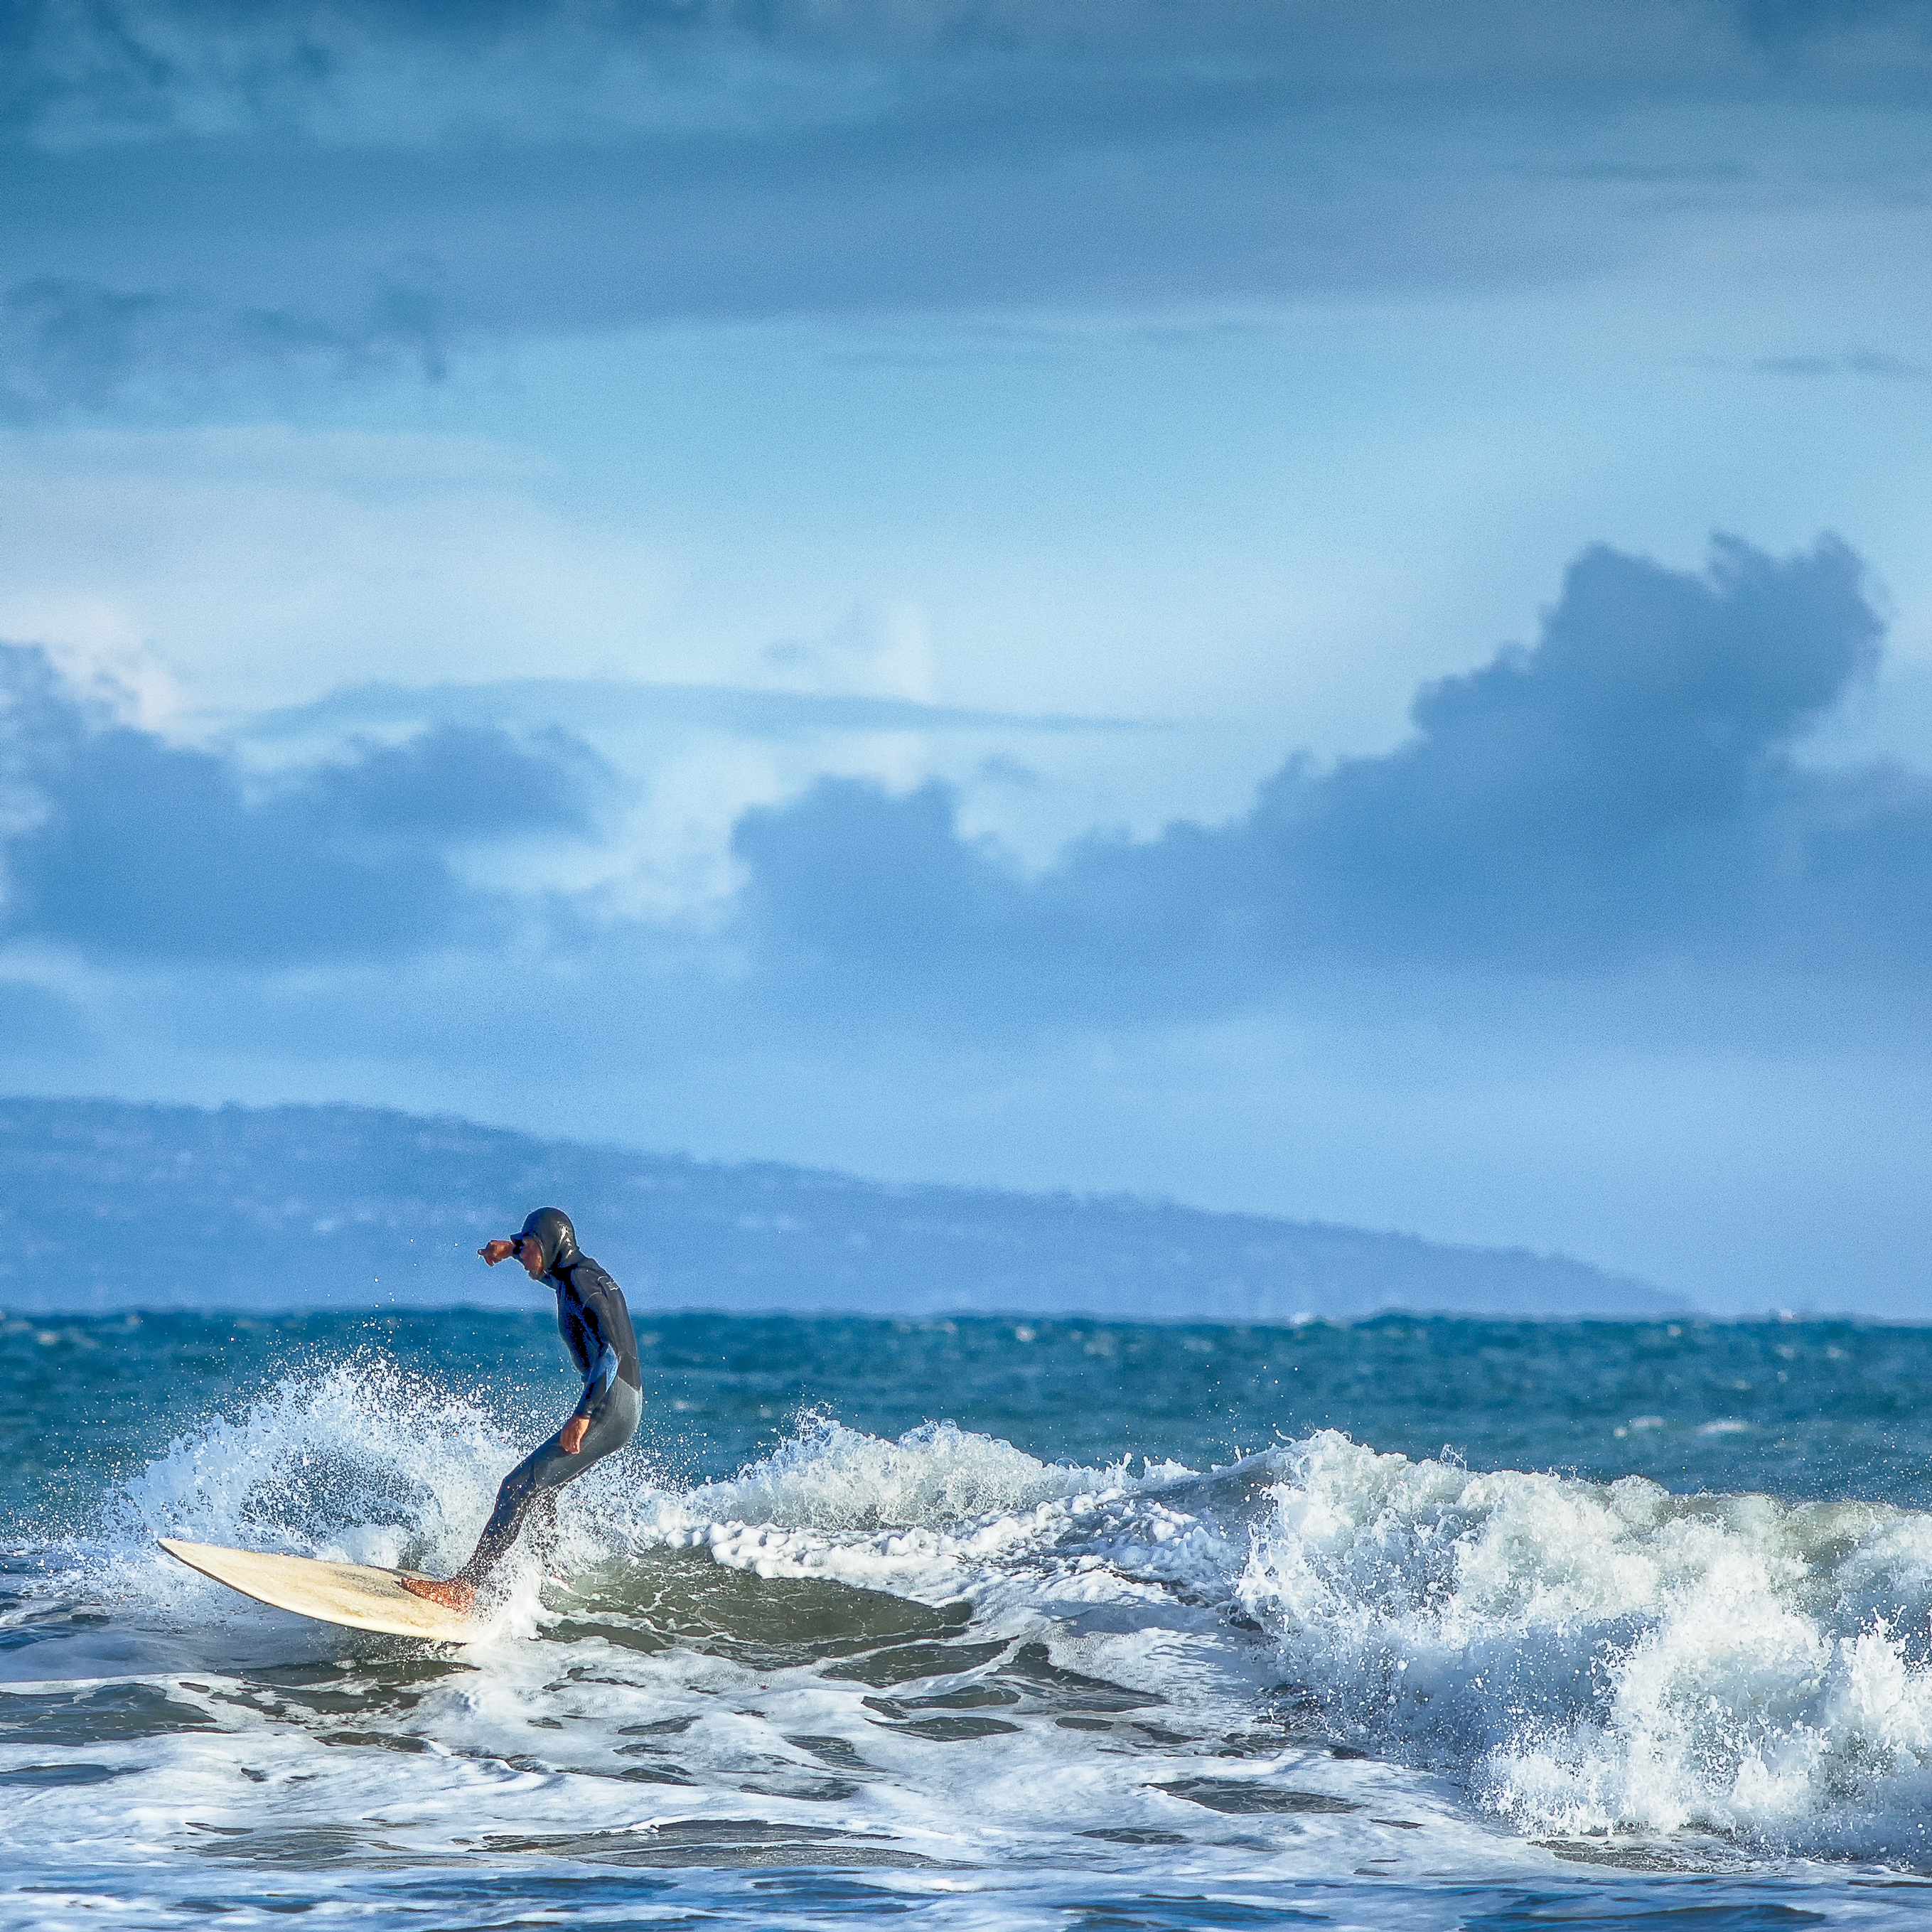
sea, ocean, wave, surfing, sailing, surfboard, extreme sport, sports, windsurfing, water sport, wind wave, boardsport, surfing equipment and supplies, surface water sports, individual sports